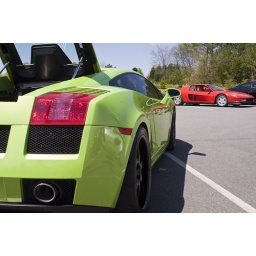
Another angle of the green Gallardo, a classic red Ferrari Testarossa sits in the background.